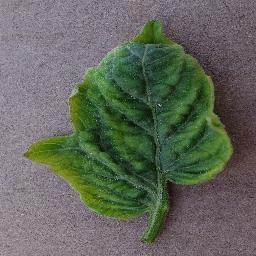
Label: Tomato___Tomato_Yellow_Leaf_Curl_Virus